Fáry–Milnor theorem

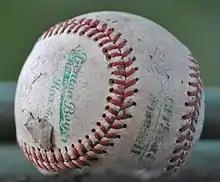
The seam of a baseball follows an unknotted curve with total curvature roughly 4. By making the curve more convoluted, unknots can be made to have arbitrarily large curvature.

The contrapositive tells us that if "K" is not an unknot, i.e. "K" is not isotopic to the circle, then the total curvature will be strictly greater than 4π. Notice that having the total curvature less than or equal to 4 is merely a sufficient condition for "K" to be an unknot; it is not a necessary condition. In other words, although all knots with total curvature less than or equal to 4π are the unknot, there exist unknots with curvature strictly greater than 4π.